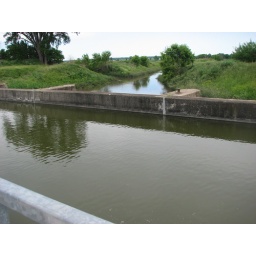
Along the Hennepin Canal Trail. An aquaduct - a water bridge over a stream of water.